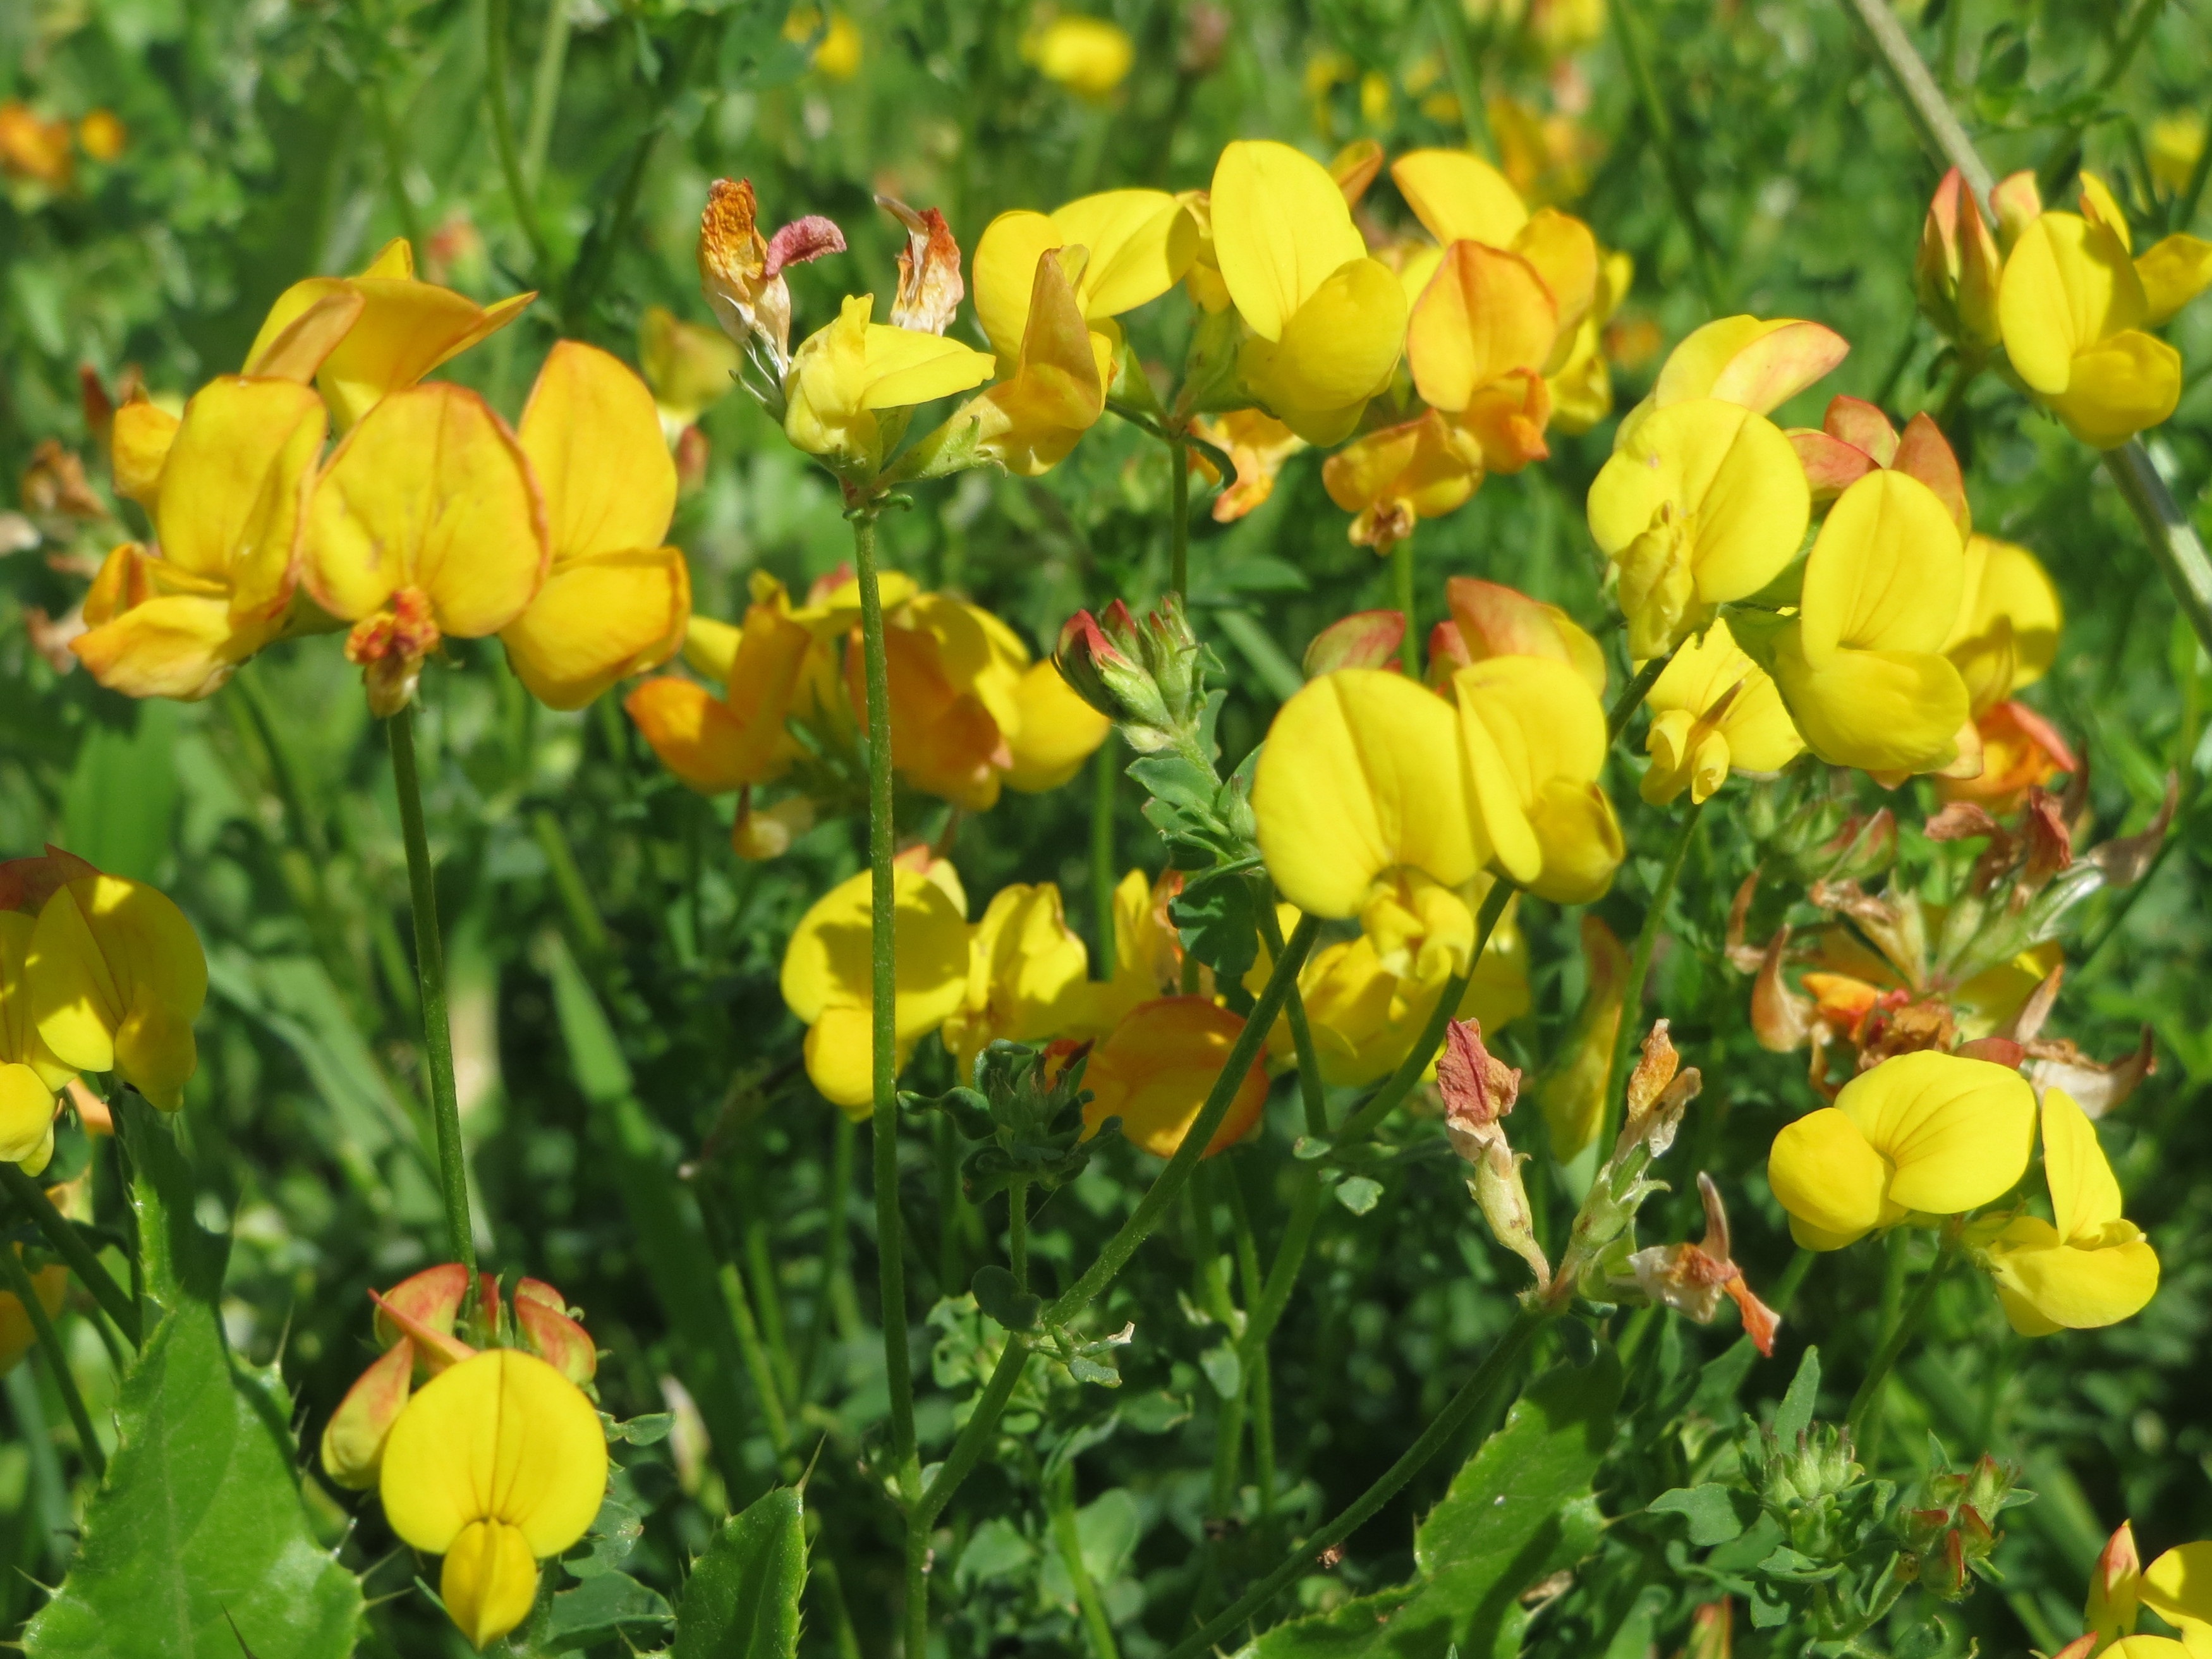
blossom, plant, meadow, flower, produce, botany, flora, wildflower, evening primrose, inflorescence, flowering plant, lotus corniculatus, eschscholzia californica, annual plant, common bird's foot trefoil, bird's foot trefoil, birdfoot deervetch, land plant, violet family, large flowered evening primrose